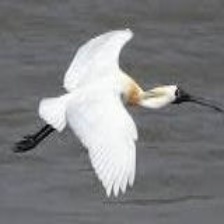
Species: BLACK FACED SPOONBILL
Scientific name: PLATALEA MINOR
ImageNet parent category: spoonbill